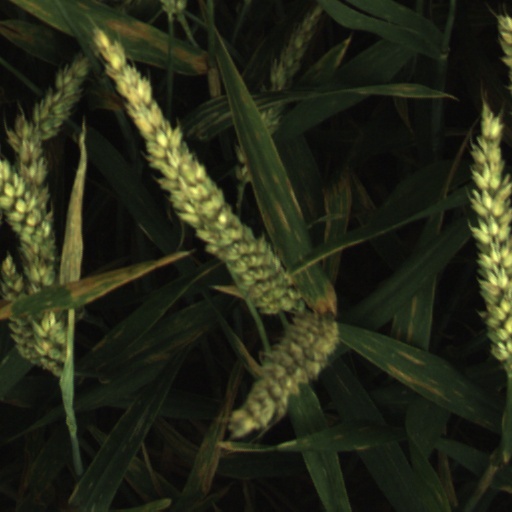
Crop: wheat